Theodore de Laguna

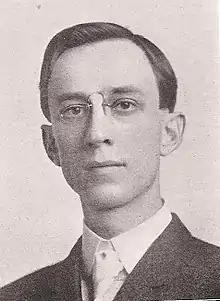
de Laguna in 1906

Theodore de Leo de Laguna (July 22, 1876 – September 22, 1930) was an American philosopher who taught for years at Bryn Mawr College and was known as an early feminist.